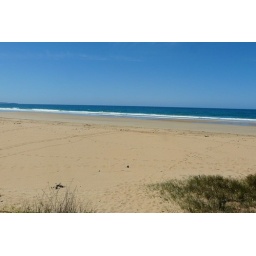
The beautiful clean sands, blue sea and matching sky of the beach at Lorne in victoria, Australia.